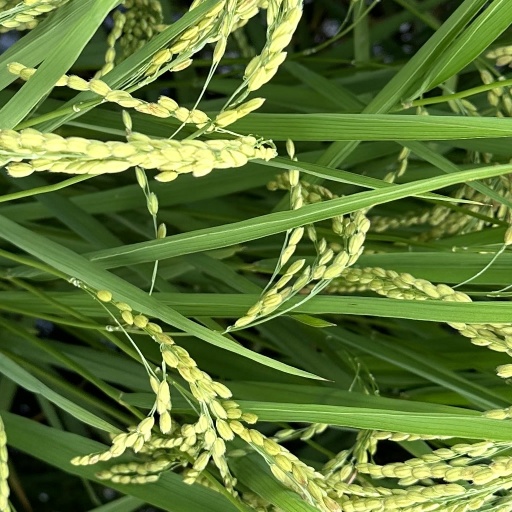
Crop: rice